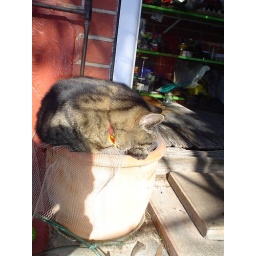
cat in a pot